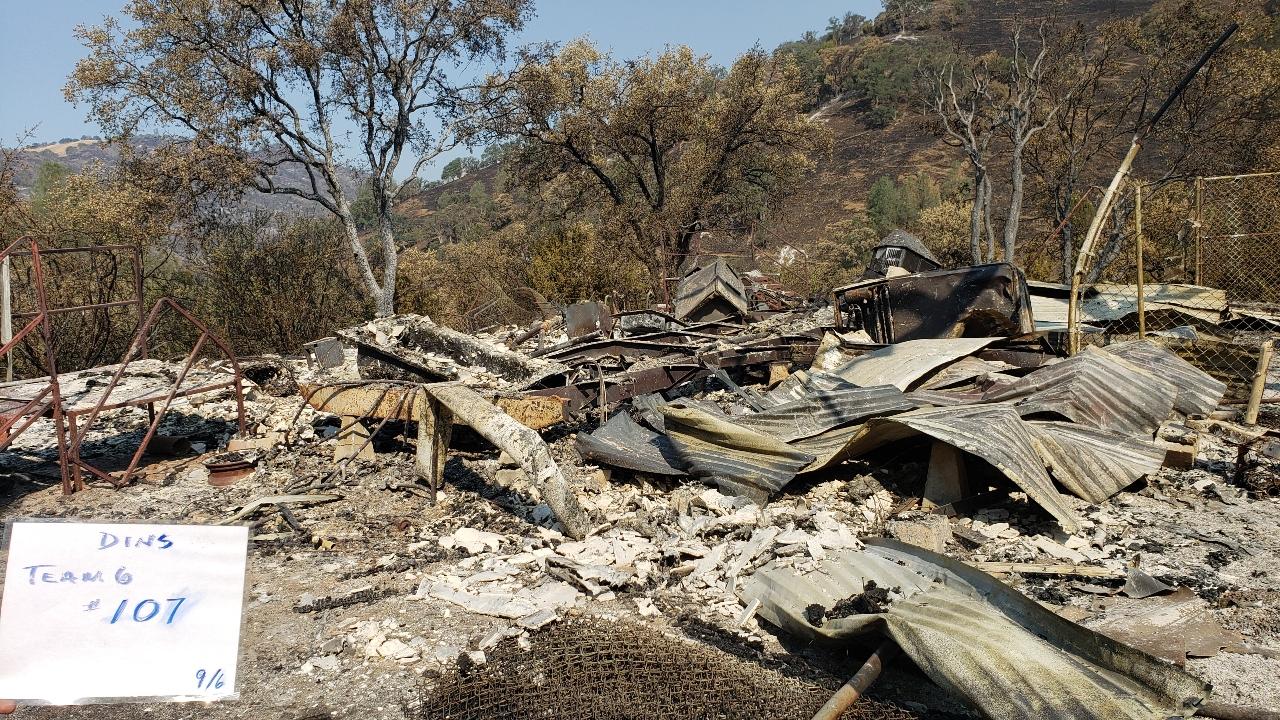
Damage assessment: destroyed